U.S. Space & Rocket Center

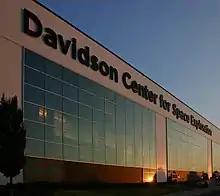
Front side of the Davidson Center for Space Exploration

Mike Wing plunged the Center into debt as its executive director from 1998 to 1999. Wing oversaw construction of a full-scale vertical Saturn V replica to be finished by the 30th anniversary of the Apollo 11 moon landing, July 1999. It serves as a towering landmark in Huntsville, and cost the center $8.6 million of borrowed money. The "Huntsville Times" estimated interest costs at $10 million. Wing also sought to create a program for fifth grade students in Alabama and elsewhere to attend Space Camp at no cost to them. Anonymous corporate pledges that Wing promised would fund the $800 per student never arrived. Wing prolonged the Alabama Space Science Exhibit Commission's investigation into the pledges by writing bogus personal checks and having the center record them as received. The program ultimately cost the center $7.5 million. Wing was pressured to resign, and several members of the governing Alabama Space Science Exhibit Commission were ousted from that board as a result of the debacle. At the end of Wing's term as director, the center was $26 million in debt. The state sued Wing for $7.5 million over the Space Camp fraud. They settled for $500,000.